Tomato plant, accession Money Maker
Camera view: bottom (45 deg); turntable rotation: 90 degrees
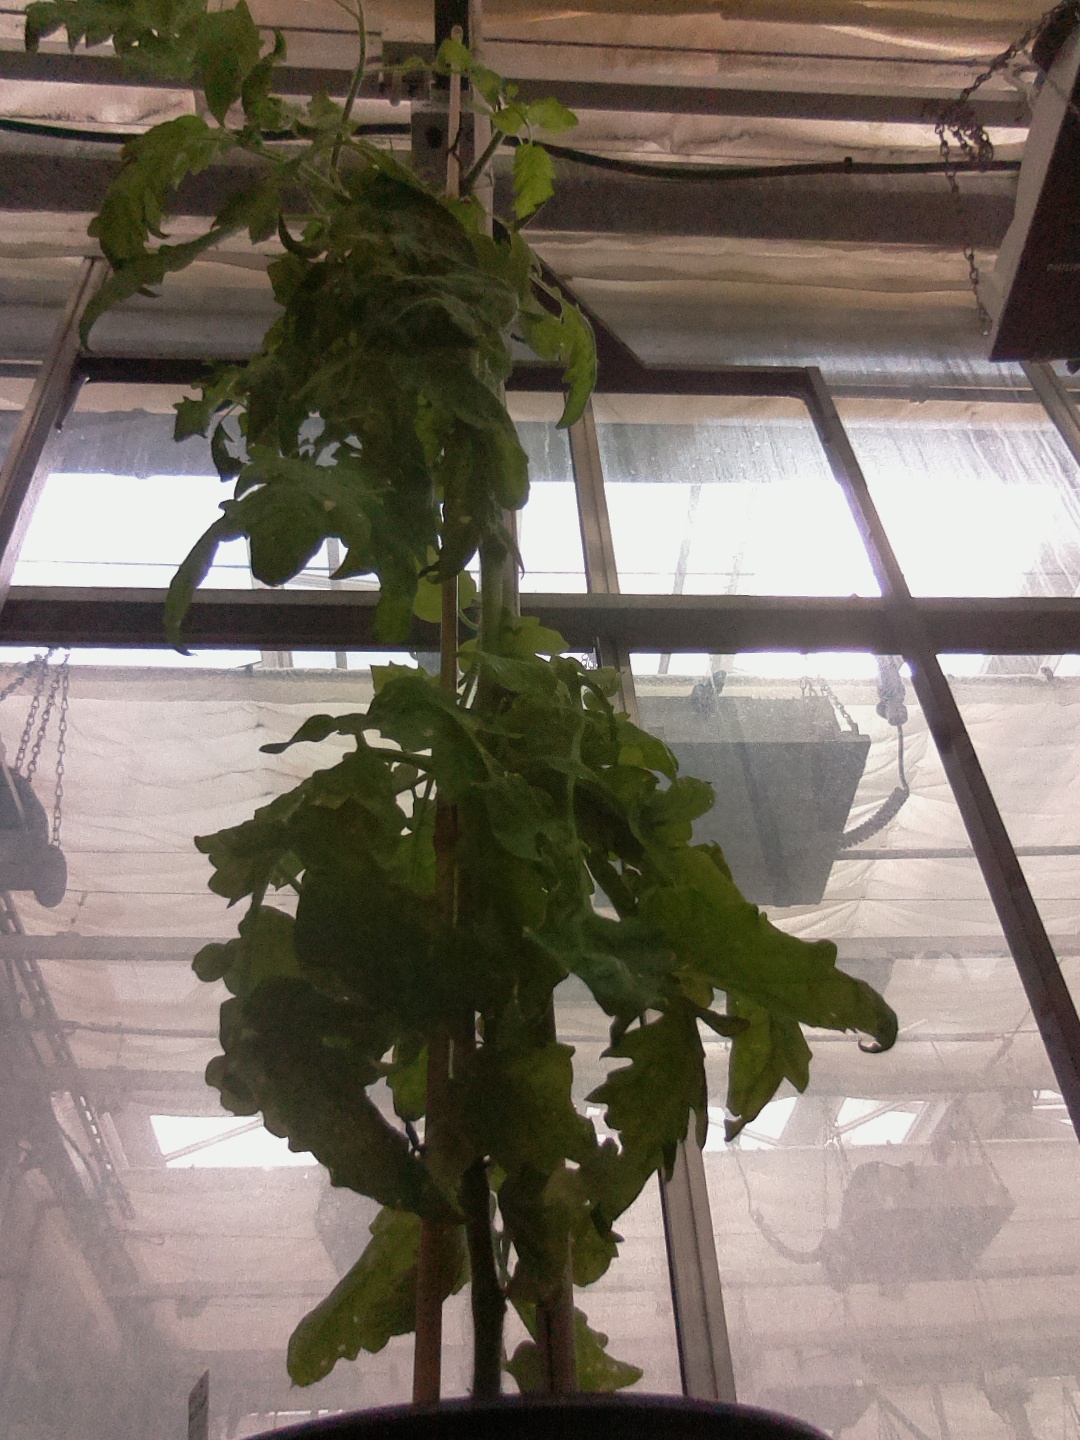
BBCH growth stage 77: 70%-80% of final fruit size